Bradley Garrett

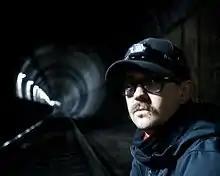
Bradley L. Garrett

Garrett is an honorary fellow in the School of Geosciences at the University of Sydney in Australia, but lives in Morongo Valley, California. He also has a "bug out" cabin in Big Bear Lake, California.